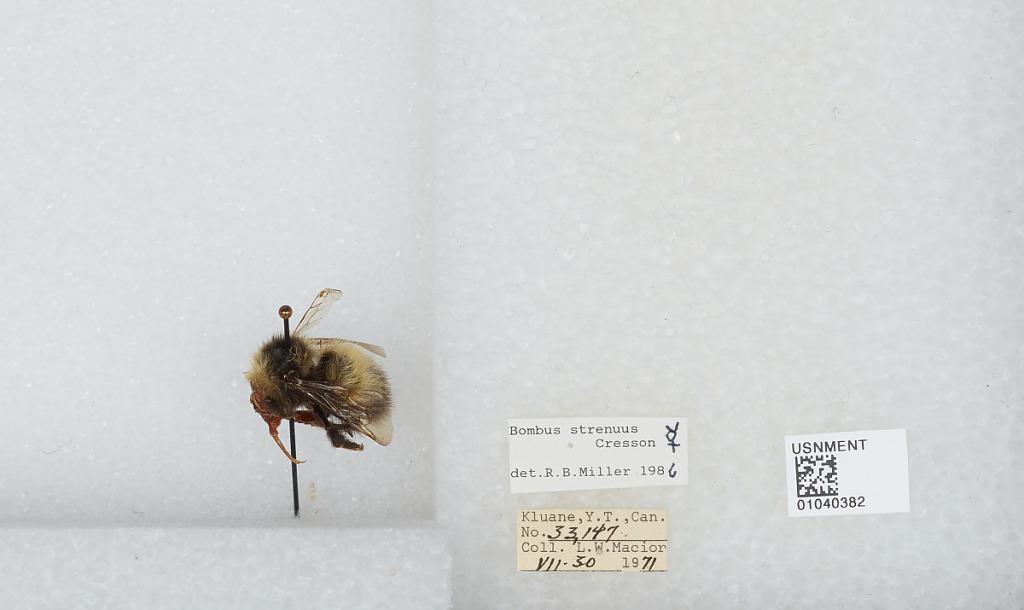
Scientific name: Bombus (Alpinobombus) neoboreus Sladen
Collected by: L. Macior
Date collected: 1971-7-30
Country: Canada
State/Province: Yukon Territory
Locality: Kluane
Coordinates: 60.75, -139.5
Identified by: Miller, R. B.